Fifth Virginia Convention

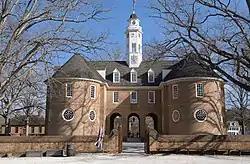
The colonia Virginia Capitol in Williamsburg, where the Fifth Virginia Convention met in 1776

On June 7, Richard Henry Lee, one of Virginia's delegates to the Second Continental Congress in Philadelphia, carried out the instructions to propose independence in the language the convention had commanded him to use: that "these colonies are, and of right ought to be, free and independent states." The resolution was followed in Congress by the adoption of the American Declaration of Independence, which reflected its ideas.